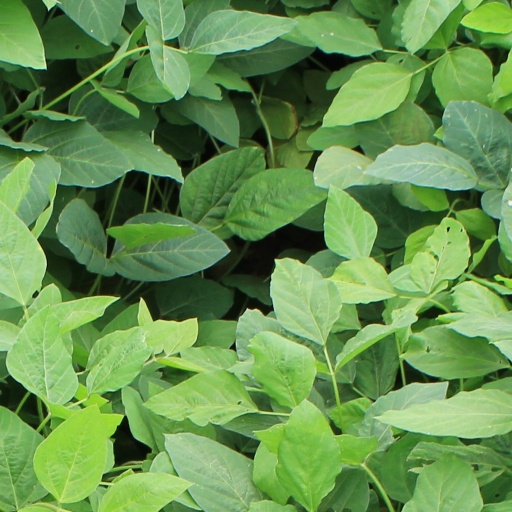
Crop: soybean